Homelessness in the United States

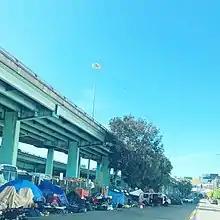
Tents of homeless people in San Francisco, 2017

Homelessness emerged as a national issue in the 1870s. There are no national figures documenting homeless people's demography at this time. Jacob Riis wrote about, documented, and photographed the poor and destitute, although not specifically homeless people, in New York City tenements in the late 19th century. His book, "How the Other Half Lives", published in 1890, raised public awareness of living conditions in the slums, causing some changes in building codes and some social conditions.